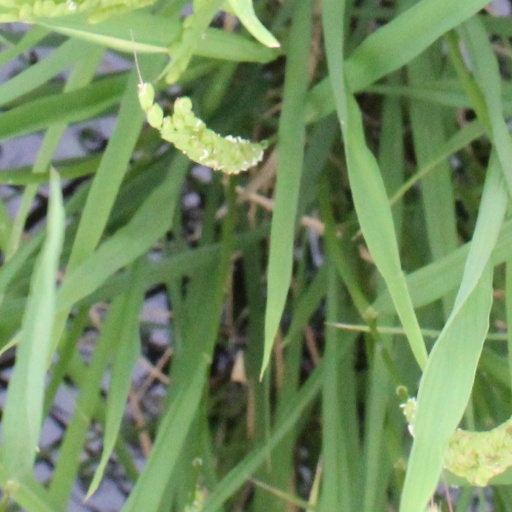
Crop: rice